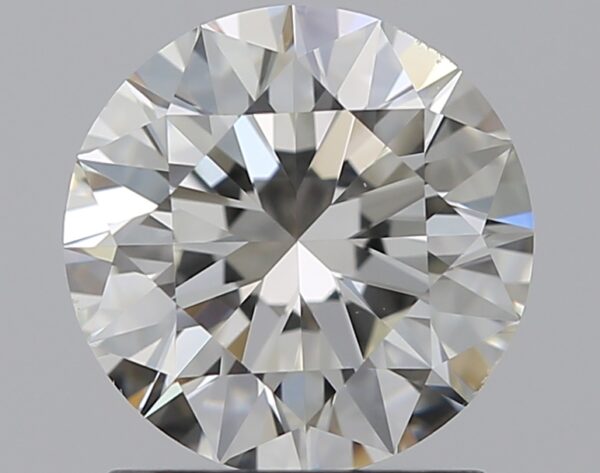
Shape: round
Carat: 1.2
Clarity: VS2
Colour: I
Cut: EX
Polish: EX
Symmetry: EX
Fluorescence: N
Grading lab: GIA
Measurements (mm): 6.77 x 6.82 x 4.22